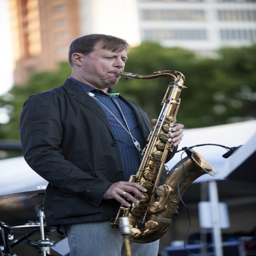
actor leads person at festival